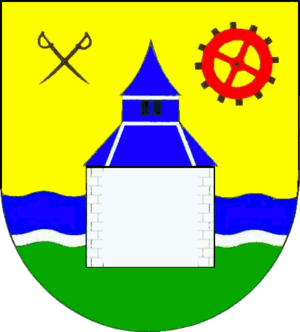
Oversø
Coat of arms of Oversø
Oversø eller Oeversee er en landsby og kommune i det nordlige Tyskland under Kreis Slesvig-Flensborg i delstaten Slesvig-Holsten. Byen ligger cirka 15 kilometer syd for Flensborg direkte ved Trenens øvre løb. Kommunen består af byerne Barderup, Bilskov, Frørup, Julskov, Munkvolstrup, Oversø, Sankelmark og Ågård. Kommunen samarbejder på administrativt plan med Tarp og Siversted i et kommunefællesskab. I den danske periode indtil 1864 var landsbyen sogneby i Oversø Sogn.